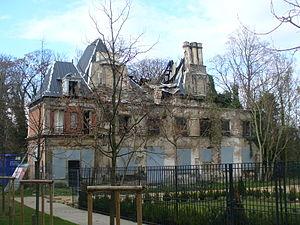
Romainville est une commune française située dans le département de la Seine-Saint-Denis en région Île-de-France. Cette ville est limitrophe des Lilas, de Montreuil, Bagnolet, Noisy-le-Sec et Pantin. Elle est située dans l'arrondissement de Bobigny.
Le département de la Seine-Saint-Denis est riche d'une vie culturelle importante et d'un patrimoine civil et religieux, souvent inconnu.
La Seine-Saint-Denis est un département français situé au nord-est de l'agglomération parisienne, appartenant à la petite couronne de la région Île-de-France. L'INSEE et La Poste lui attribuent le code 93.
Cet article recense les châteaux de Seine-Saint-Denis, en France.